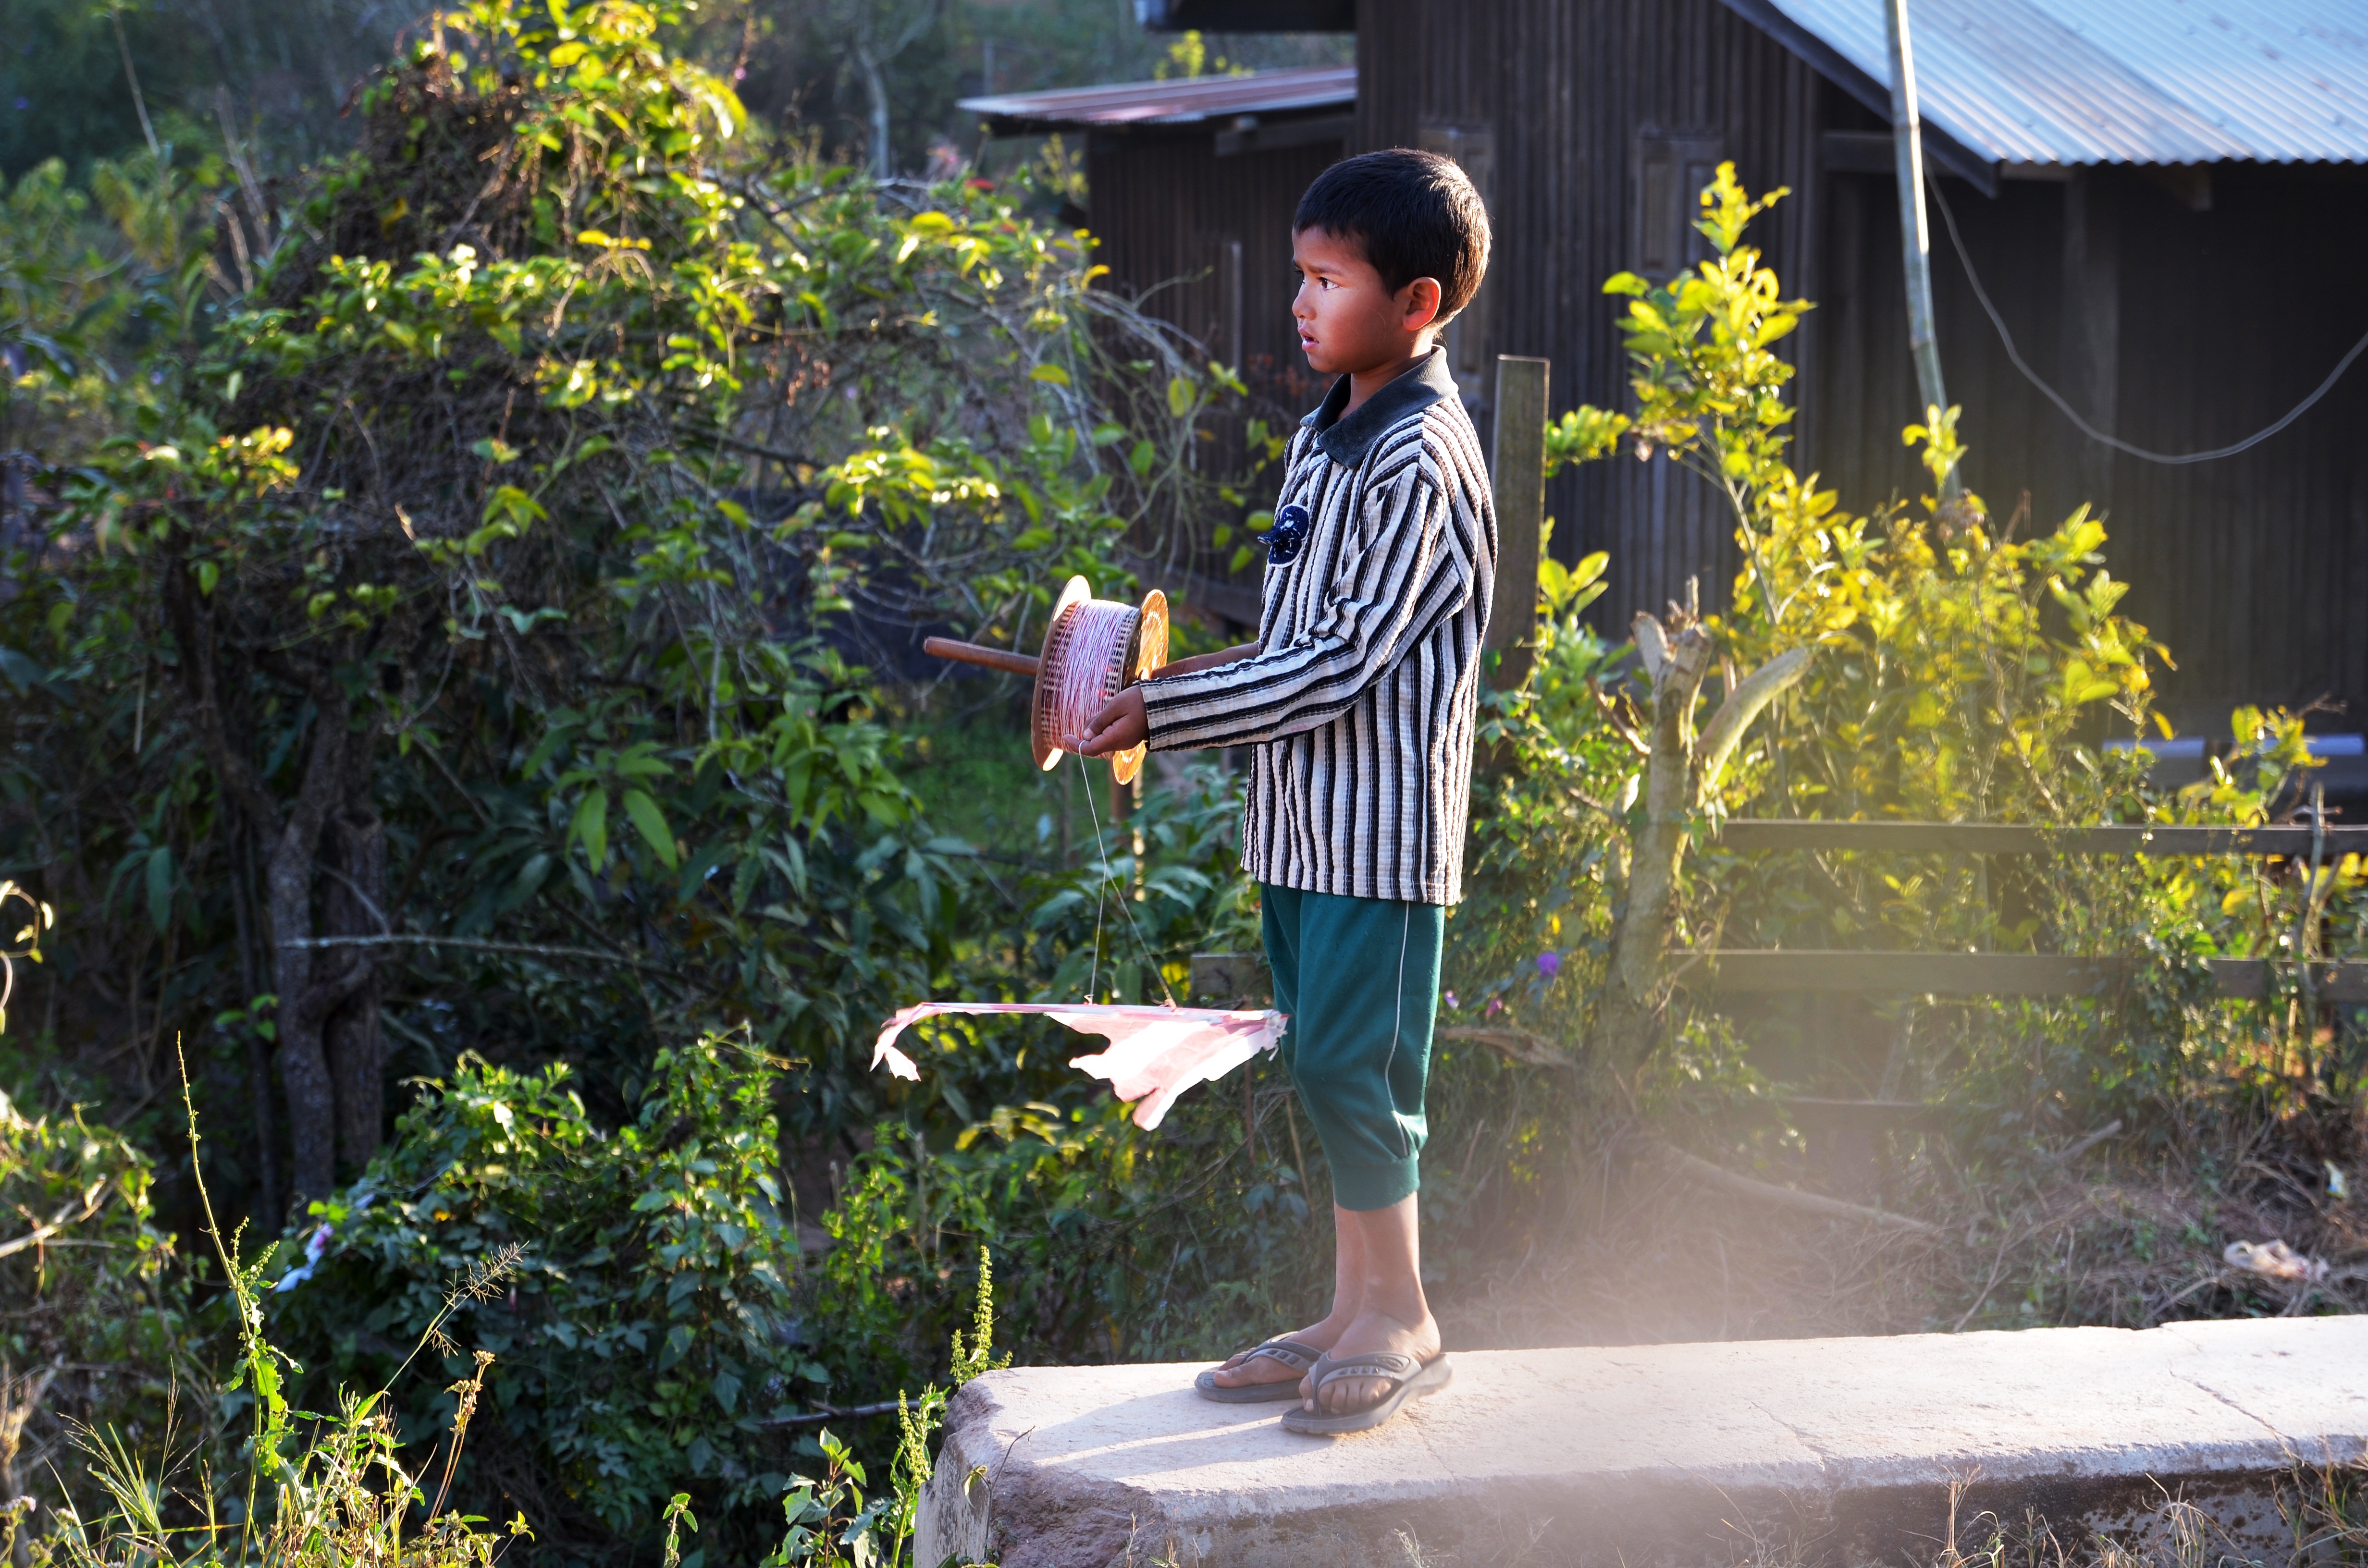
tree, play, flower, boy, community, child, agriculture, garden, coil, gardener